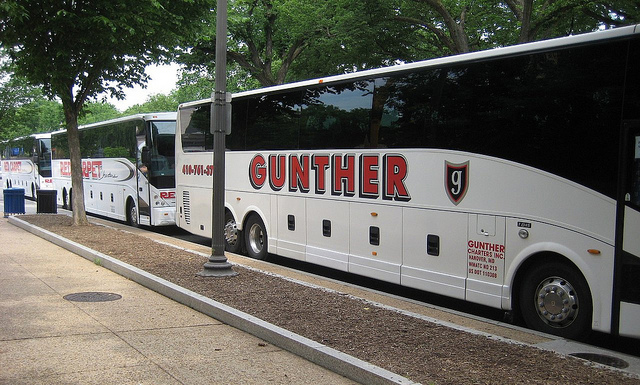
user: Given an image and a question. Answer the question in a short answer. Question: The name on the first bus is the name of a coffee worker in what show? Short Answer:
assistant: friend